Samuel Dale

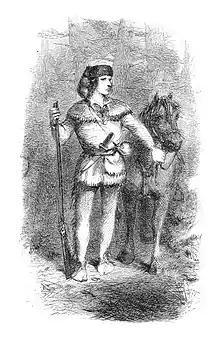
An 1860 artist's impression of Sam Dale acting as a scout ca. 1795

Samuel Dale (1772 – ), known as the "Daniel Boone of Alabama", was an American frontiersman, soldier, and politician, who fought under General Andrew Jackson, in the Creek War, later, becoming a brigadier general in the U.S. Army, and an advocate for Alabama statehood.